Tim O'Connor (actor)

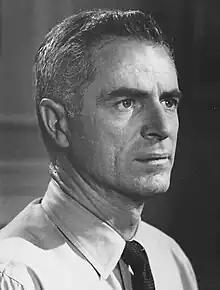
O'Connor as Elliot Carson in "Peyton Place"

Timothy Joseph O'Connor (July 3, 1927 – April 5, 2018) was an American character actor known for his work in television. Before moving to California, he lived on an island in the middle of Glen Wild Lake, located in Bloomingdale, New Jersey, 30 miles from Manhattan. O'Connor specialized in playing officials, military men, and police officers.